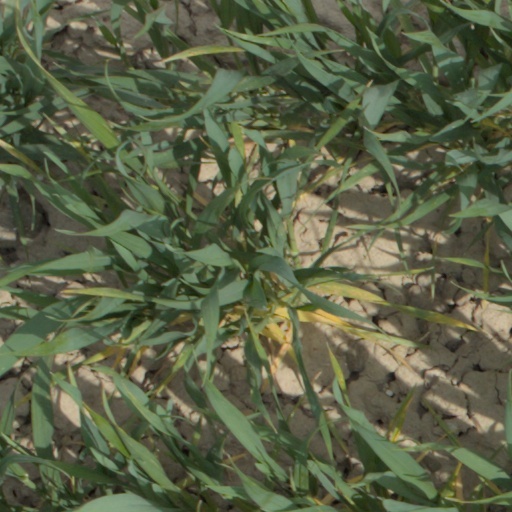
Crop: wheat